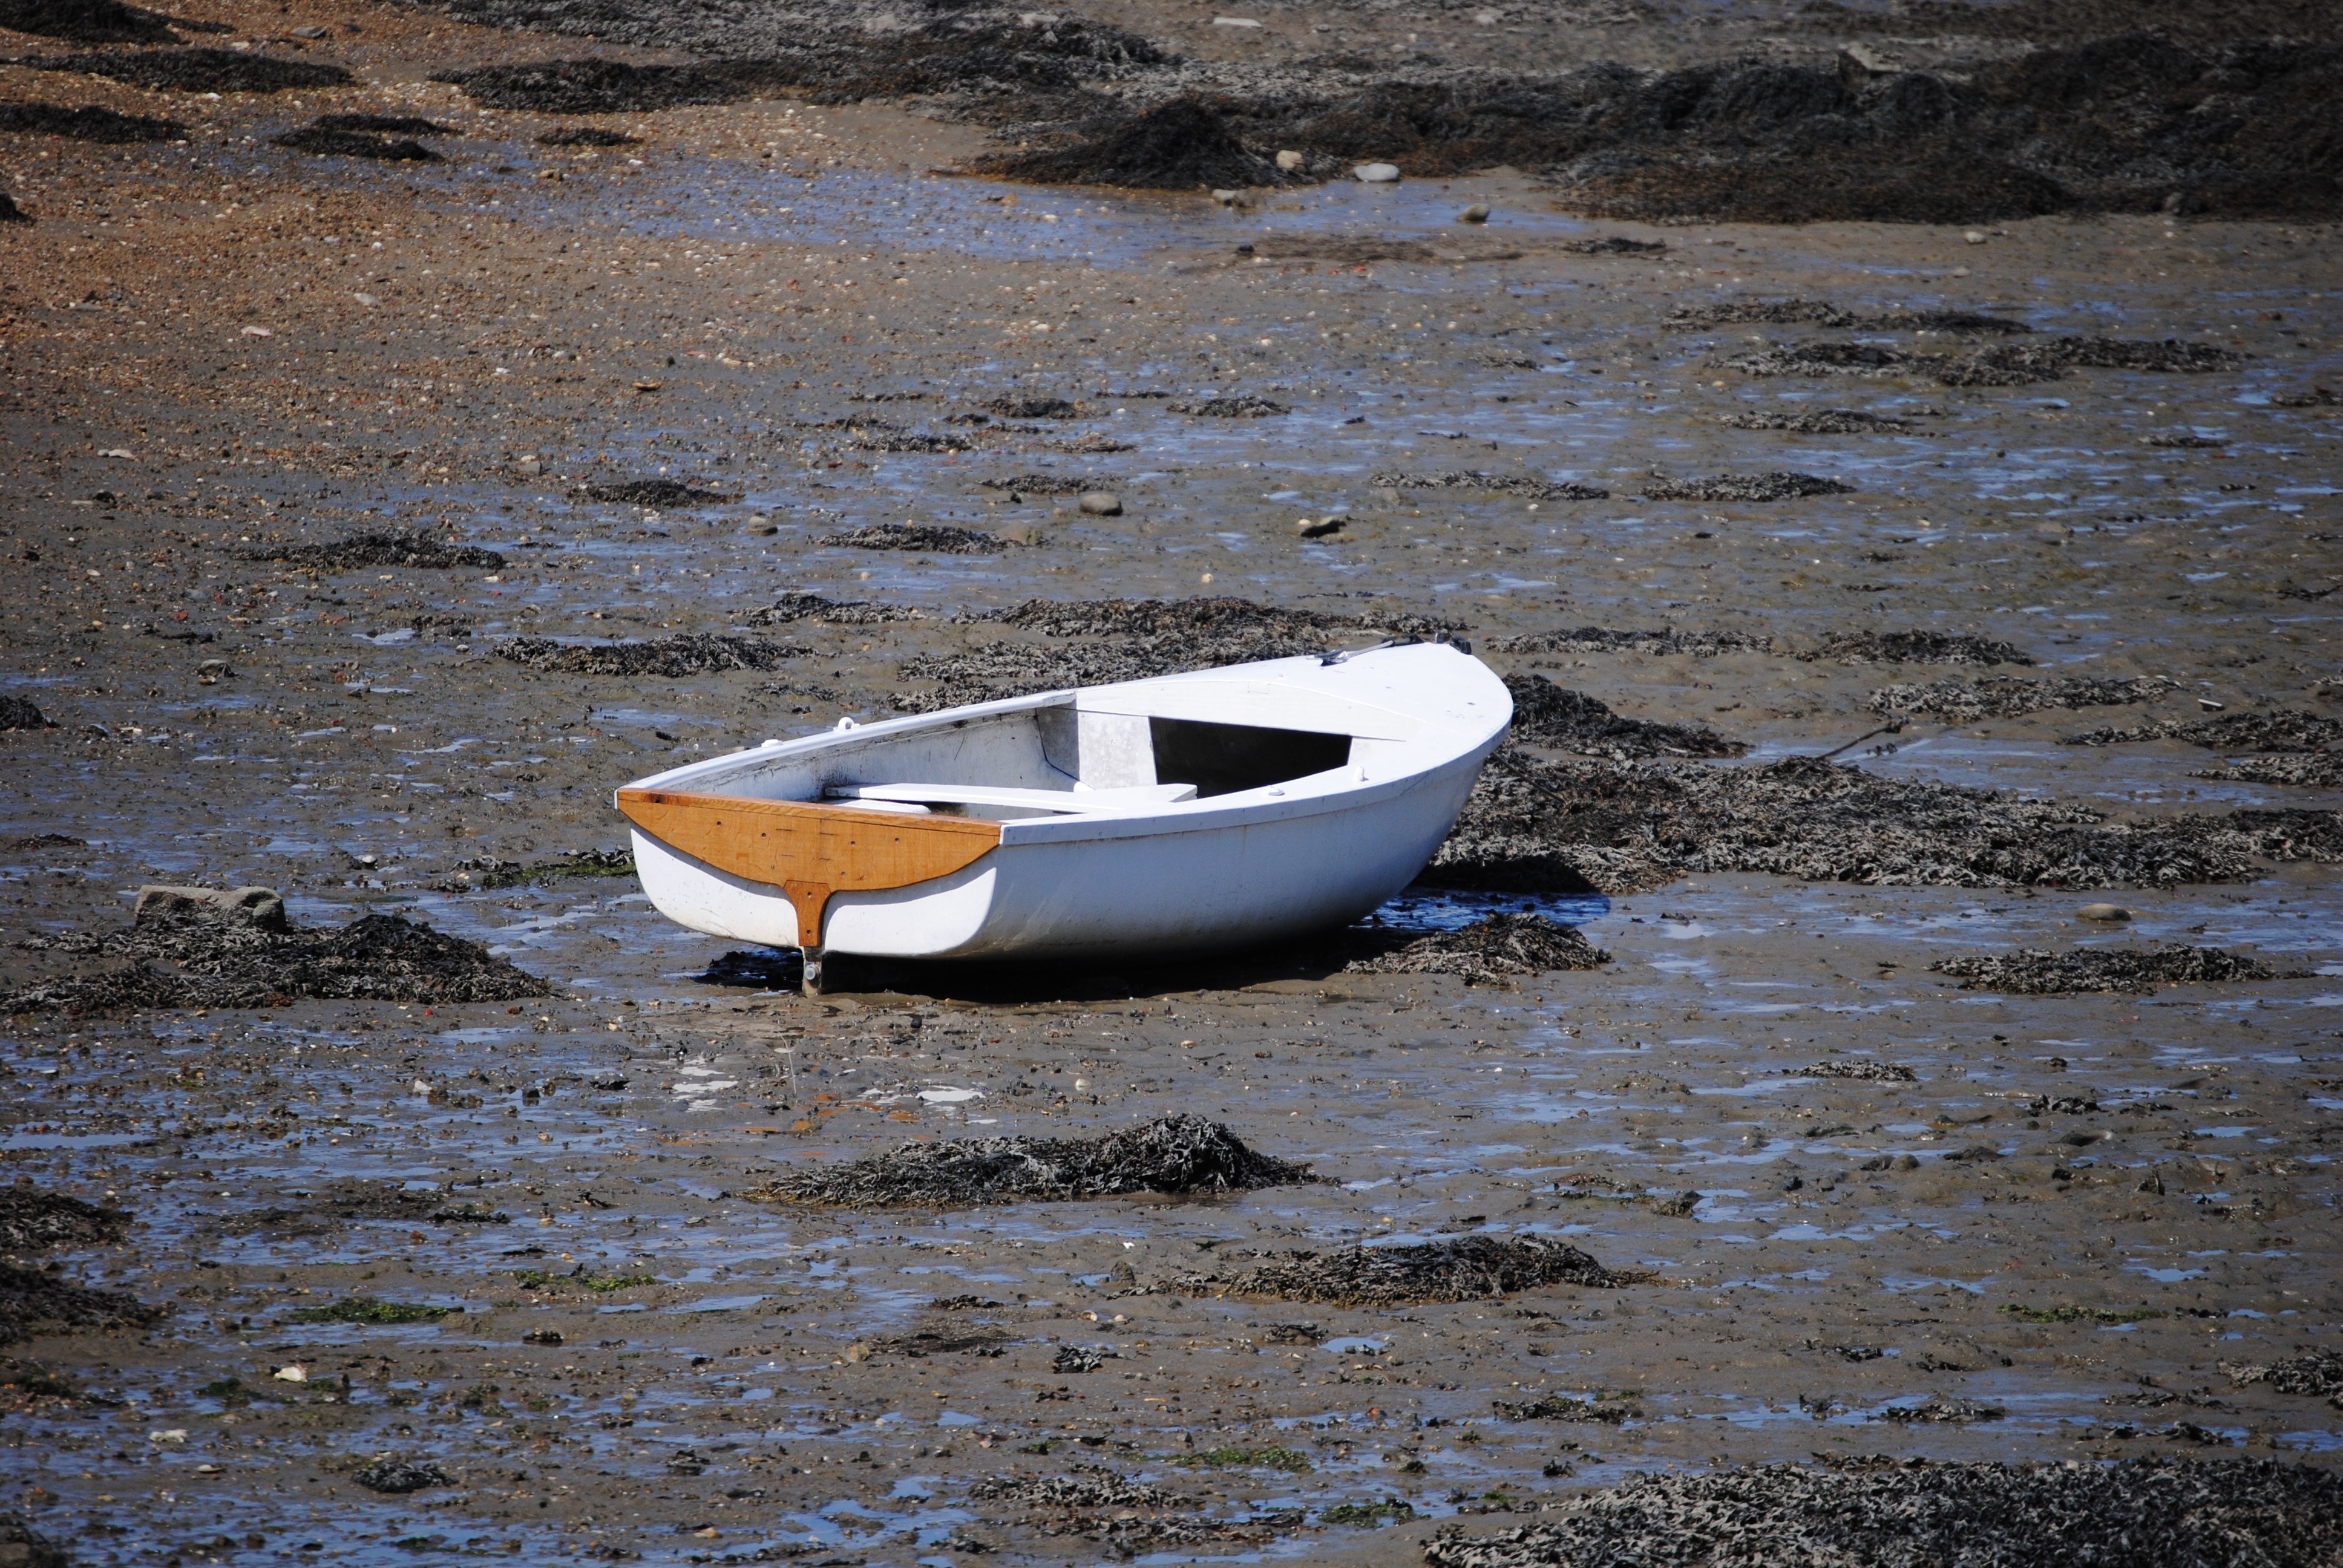
sea, water, boat, shore, canoe, boot, paddle, vehicle, rest, boating, stop, watercraft, ecosystem, ebb, dinghy, watercraft rowing, on the dry